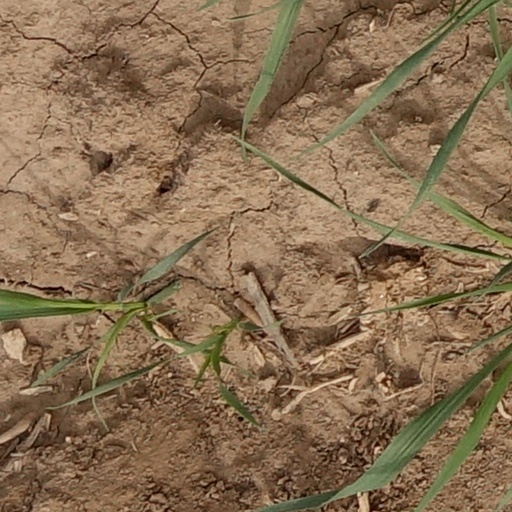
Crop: wheat